List of New Testament minuscules (2701–2800)

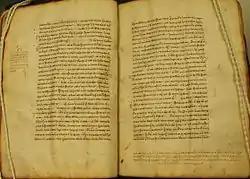
Folio 64 of Minuscule 2755

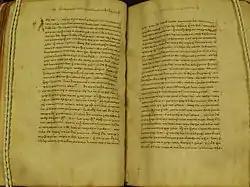
Folio 121 of Minuscule 2755

A New Testament minuscule is a copy of a portion of the New Testament written in a small, cursive Greek script (developed from Uncial).